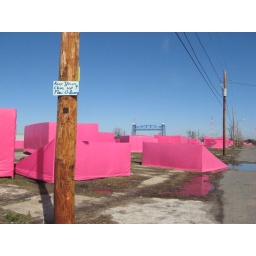
pink houses in 9th Ward